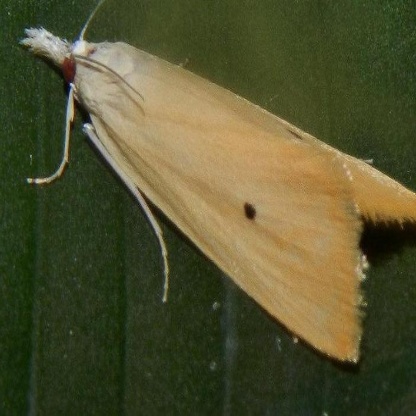
Nhãn: Sâu đục thân (Rice yellow stem borer)